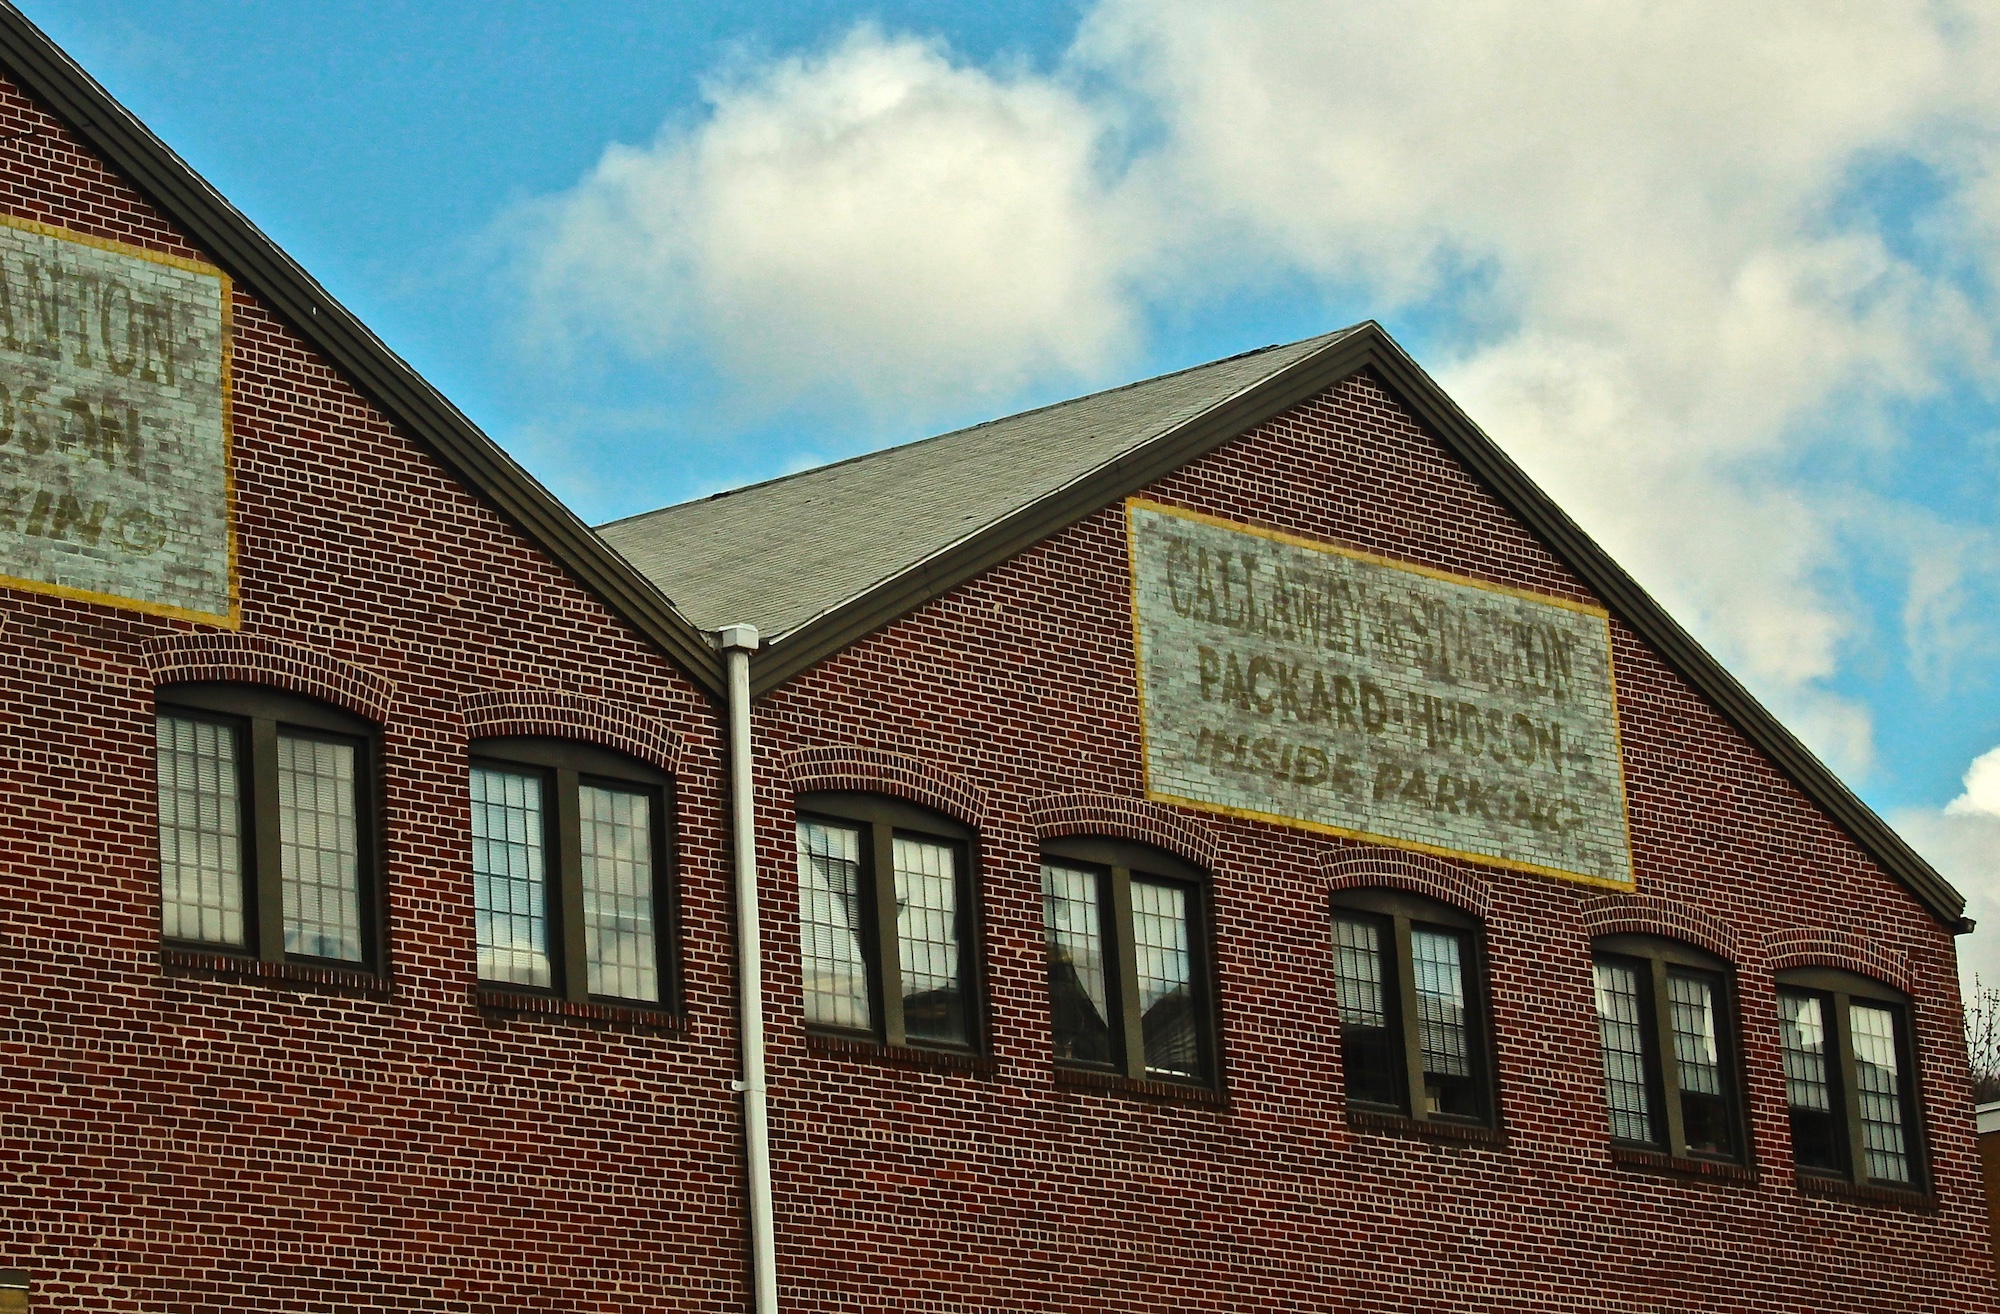
architecture, wood, house, window, roof, home, wall, advertising, suburb, cottage, facade, property, brick, material, estate, siding, 3652015, odc, 365the2015edition, en, day118, day118365, 28apr15, packardhudson, neighbourhood, residential area